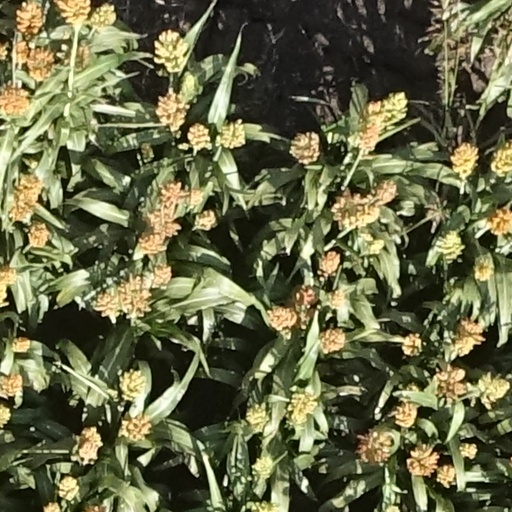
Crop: sorghum